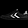
Label: Sneaker